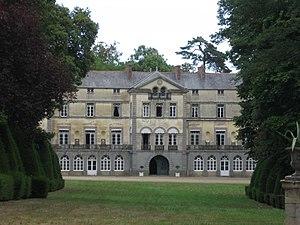
Château de Largentaye ou l'Argentaye. (Saint-Lormel, Côtes-d'Armor, région Bretagne).
Le château de l'Argentaye est situé sur la commune de Saint-Lormel, dans le département des Côtes-d'Armor.
Saint-Lormel [sɛ̃lɔʁmɛl] est une commune du département des Côtes-d'Armor, dans la région Bretagne, en France.